Christ in Glory with Saints and Odoardo Farnese

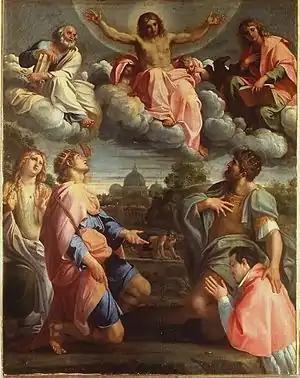
"Christ in Glory with Saints and Odoardo Farnese" (1598–1600) by Annibale Carracci

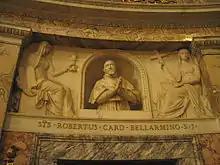
Gian Lorenzo Bernini, "Bust of cardinal Roberto Bellarmino", 1621–1624, Chiesa del Gesù, Rome

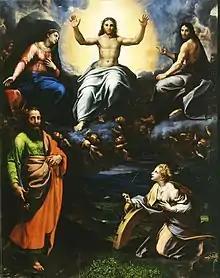
Giulio Romano, "Deesis with Saint Paul and Saint Catherine", 1520 ca., Galleria nazionale, Parma

Christ in Glory with Saints and Odoardo Farnese or 'Christ in Glory with Odoardo Farnese and Saints Peter, John the Evangelist, Mary Magdalene, Hermenegild and Edward is a painting by Annibale Carracci. Placed in the Eremo di Camldoli either early in its life or straight after its creation, at the end of the 17th century Ferdinando II de' Medici moved it to the Galleria Palatina in Florence, where it still hangs.